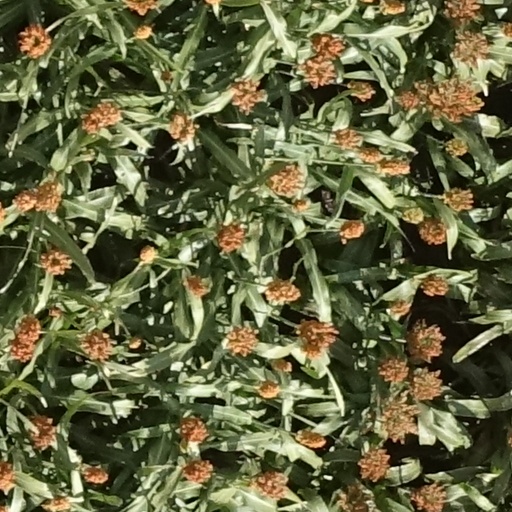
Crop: sorghum